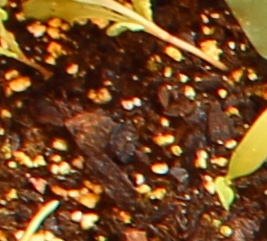
Label: Sugar beet